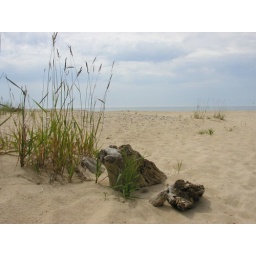
A view of beach grass along the shore of Lake Michigan near Manistee, Michigan.